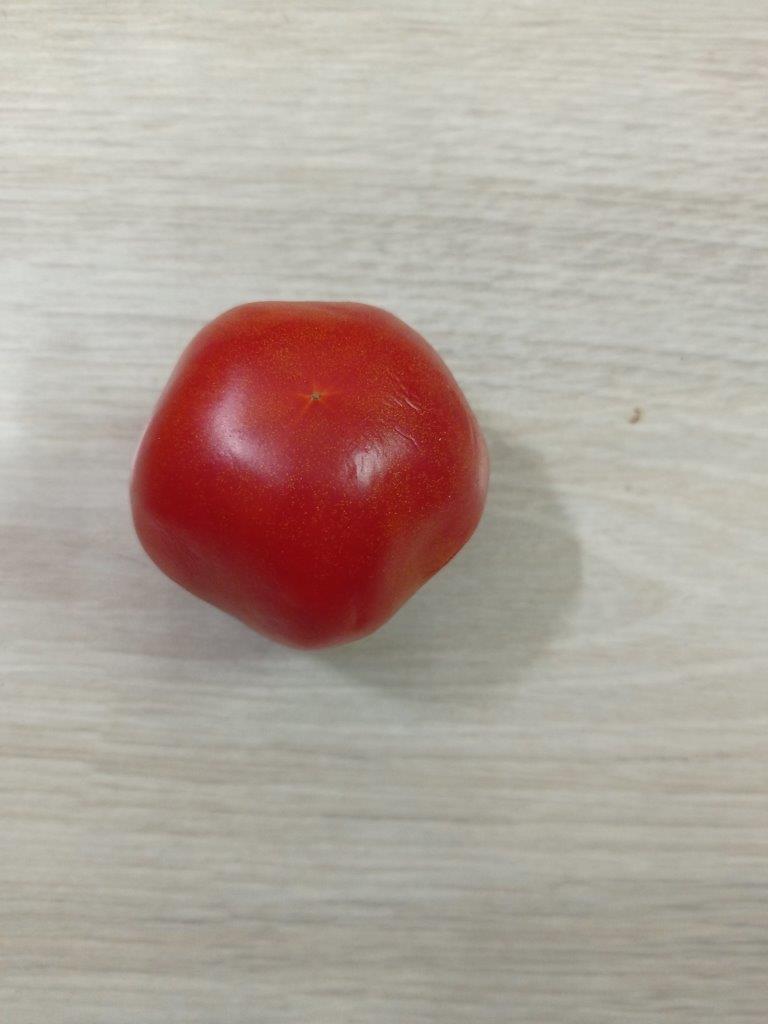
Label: Fresh